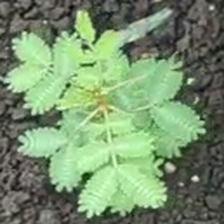
Weed species: Dwarf_cassia_(Chamaecrista pumila)